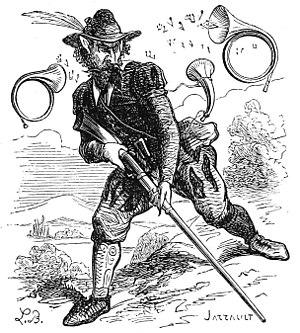
Barbatos. Illustration du Dictionnaire infernal de Jacques Auguste Simon Collin de Plancy par Louis Le Breton, 6eme édition, 1863.
Dans la goétie, science de l'invocation des démons, Barbatos est considéré comme le Comte et le Duc des Enfers.